1992 United Kingdom general election

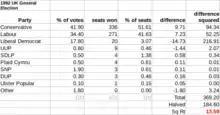
The disproportionality of the house of parliament in the 1992 election was 13.59 according to the Gallagher Index, mainly between the Liberal Democrats and the Conservatives.

The election turnout of 77.67% was the highest in 18 years. There was an overall Labour swing of 2.2%, which widened the gap between Labour and the Liberal Democrats. Although the percentage of Conservative votes was only 0.3% down on 1987, the Conservative overall majority in the House of Commons was reduced from 102 to 21. This number was reduced progressively during the course of Major's term in office due to defections of MPs to other parties, by-election defeats, and for a time in 1994–95 the suspension of the Conservative whip for some MPs who voted against the government on its European policyby 1996, the Conservative majority had been reduced to just 1 seat, and they were in a minority going into 1997 until the 1997 general election. The Conservatives in 1992 received 14,093,007 votes, the highest total of votes for any political party in any UK general election, beating the previous largest total vote of 13.98 million achieved by Labour in 1951 (although this was from a smaller electorate and represented a higher vote share). Nine government ministers lost their seats in 1992, including party chairman Chris Patten.